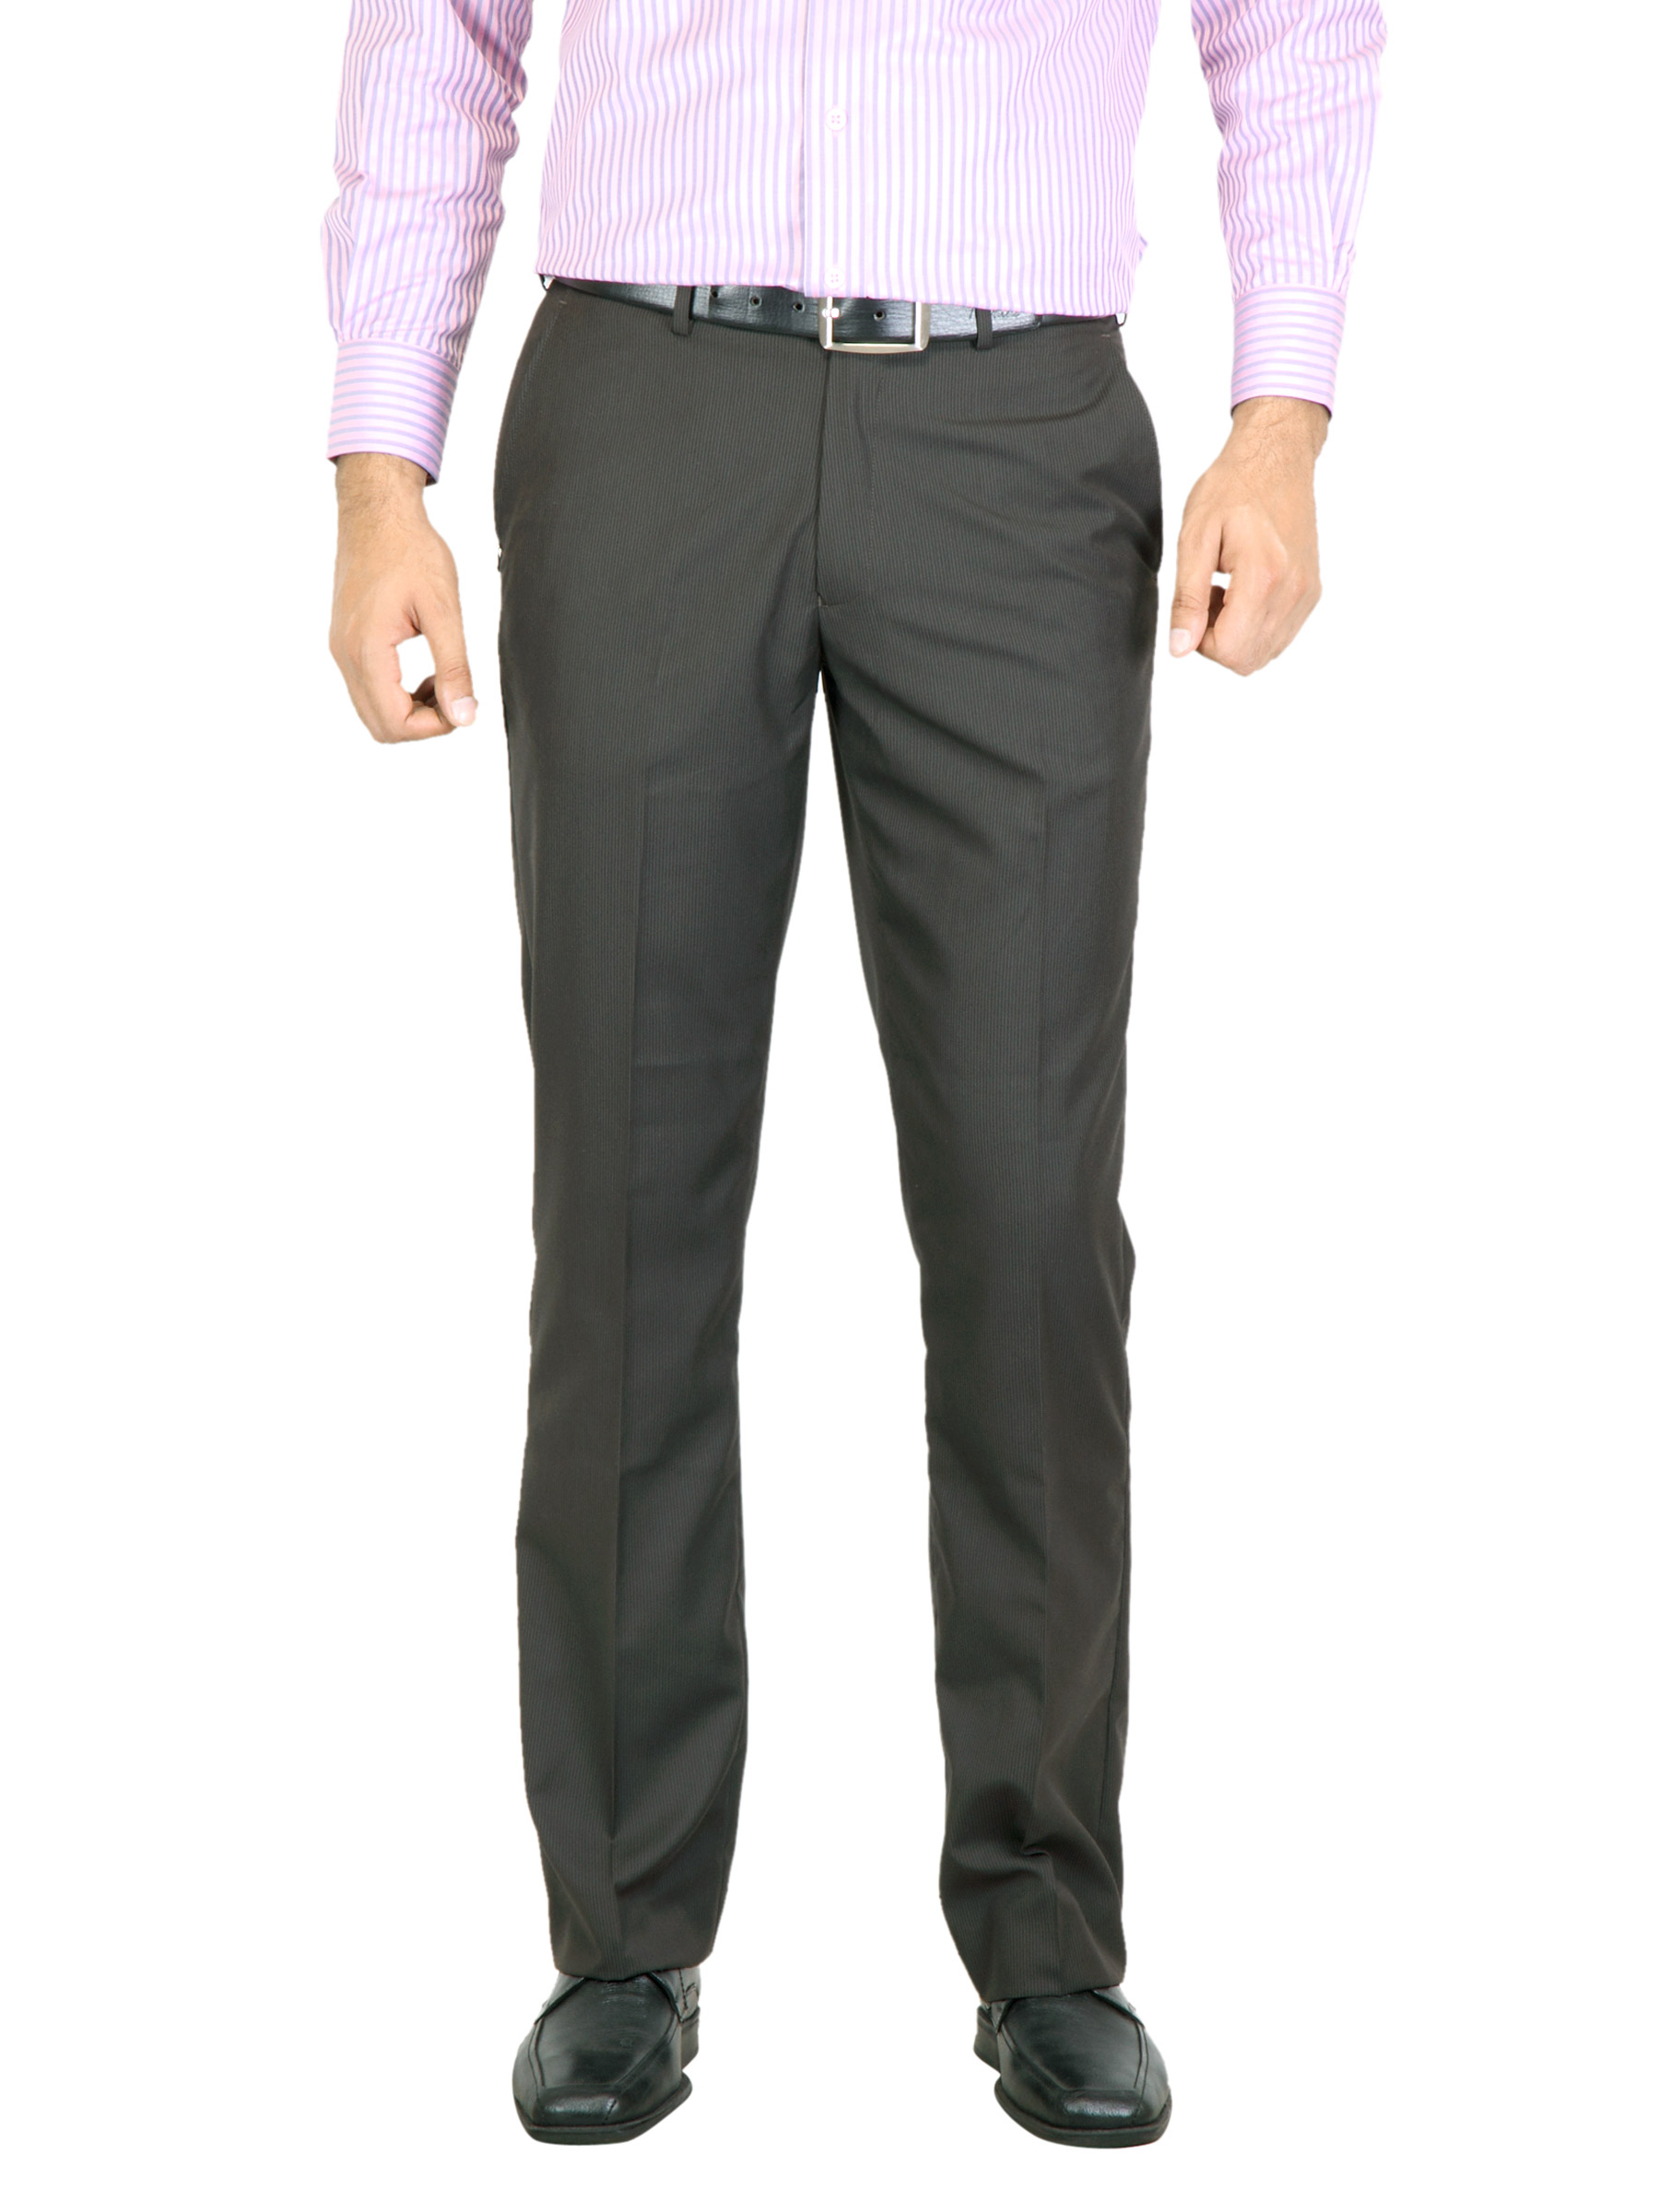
Peter England Men Stripes Dark Brown Trouser
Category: Apparel / Bottomwear / Trousers
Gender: Men
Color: Brown
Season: Fall 2011
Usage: Formal